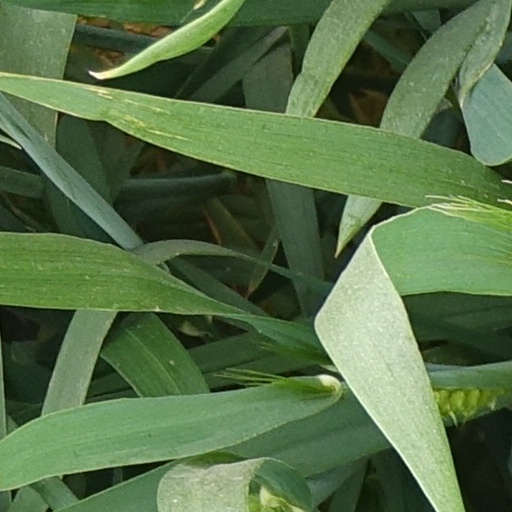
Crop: wheat